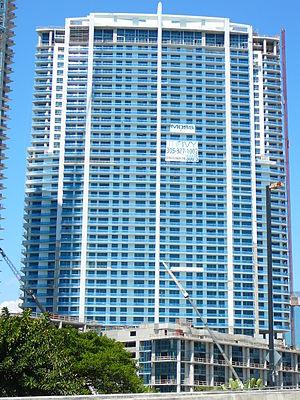
Cet article recense une liste des plus hauts immeubles de l'agglomération de Miami.
The Ivy est un gratte-ciel résidentiel de 156 mètres de hauteur construit à Miami en Floride aux États-Unis de 2005 à 2008. Il comprend 498 appartements.